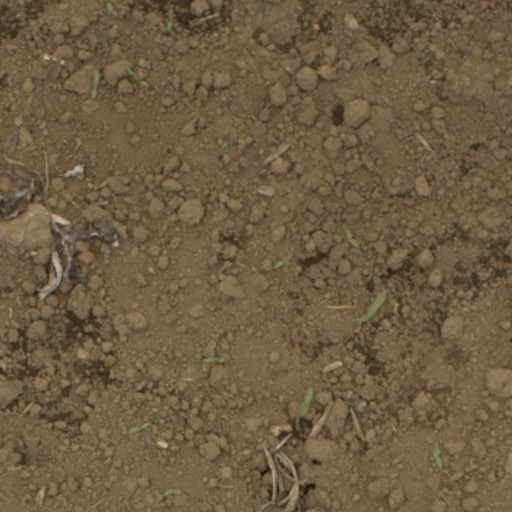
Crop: Jerusalem artichoke